Stereo Realist

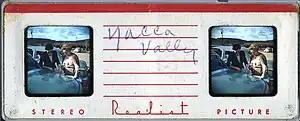
Back (label) side of a Permamount

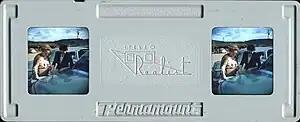
Front (viewing) side of Realist Permamount.

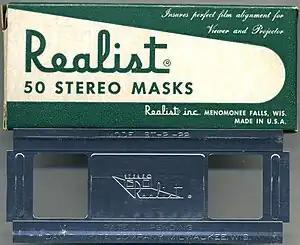
Realist aluminum mask and box

Because the Realist effectively created a new format of slide, its users needed a new line of accessories and services. The David White company obliged by producing a whole system which included everything needed to take, mount, view, and store stereo slides.